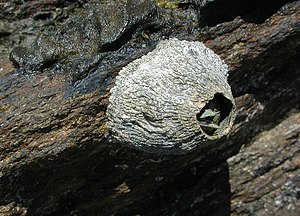
Rurer
En rur fra Mission Beach National Park